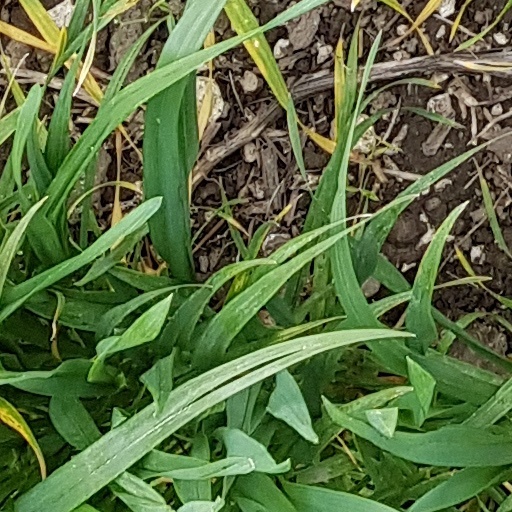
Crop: wheat